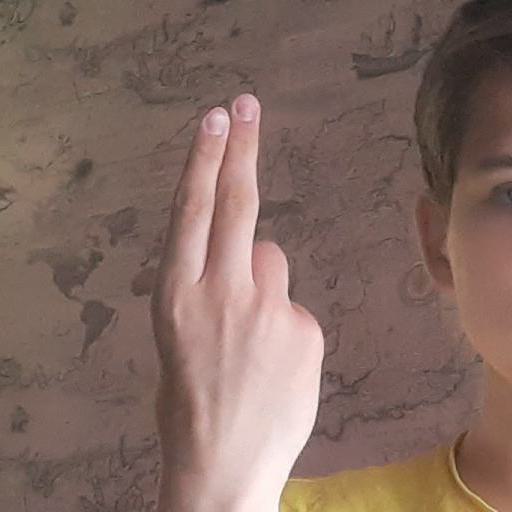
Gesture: two_up_inverted